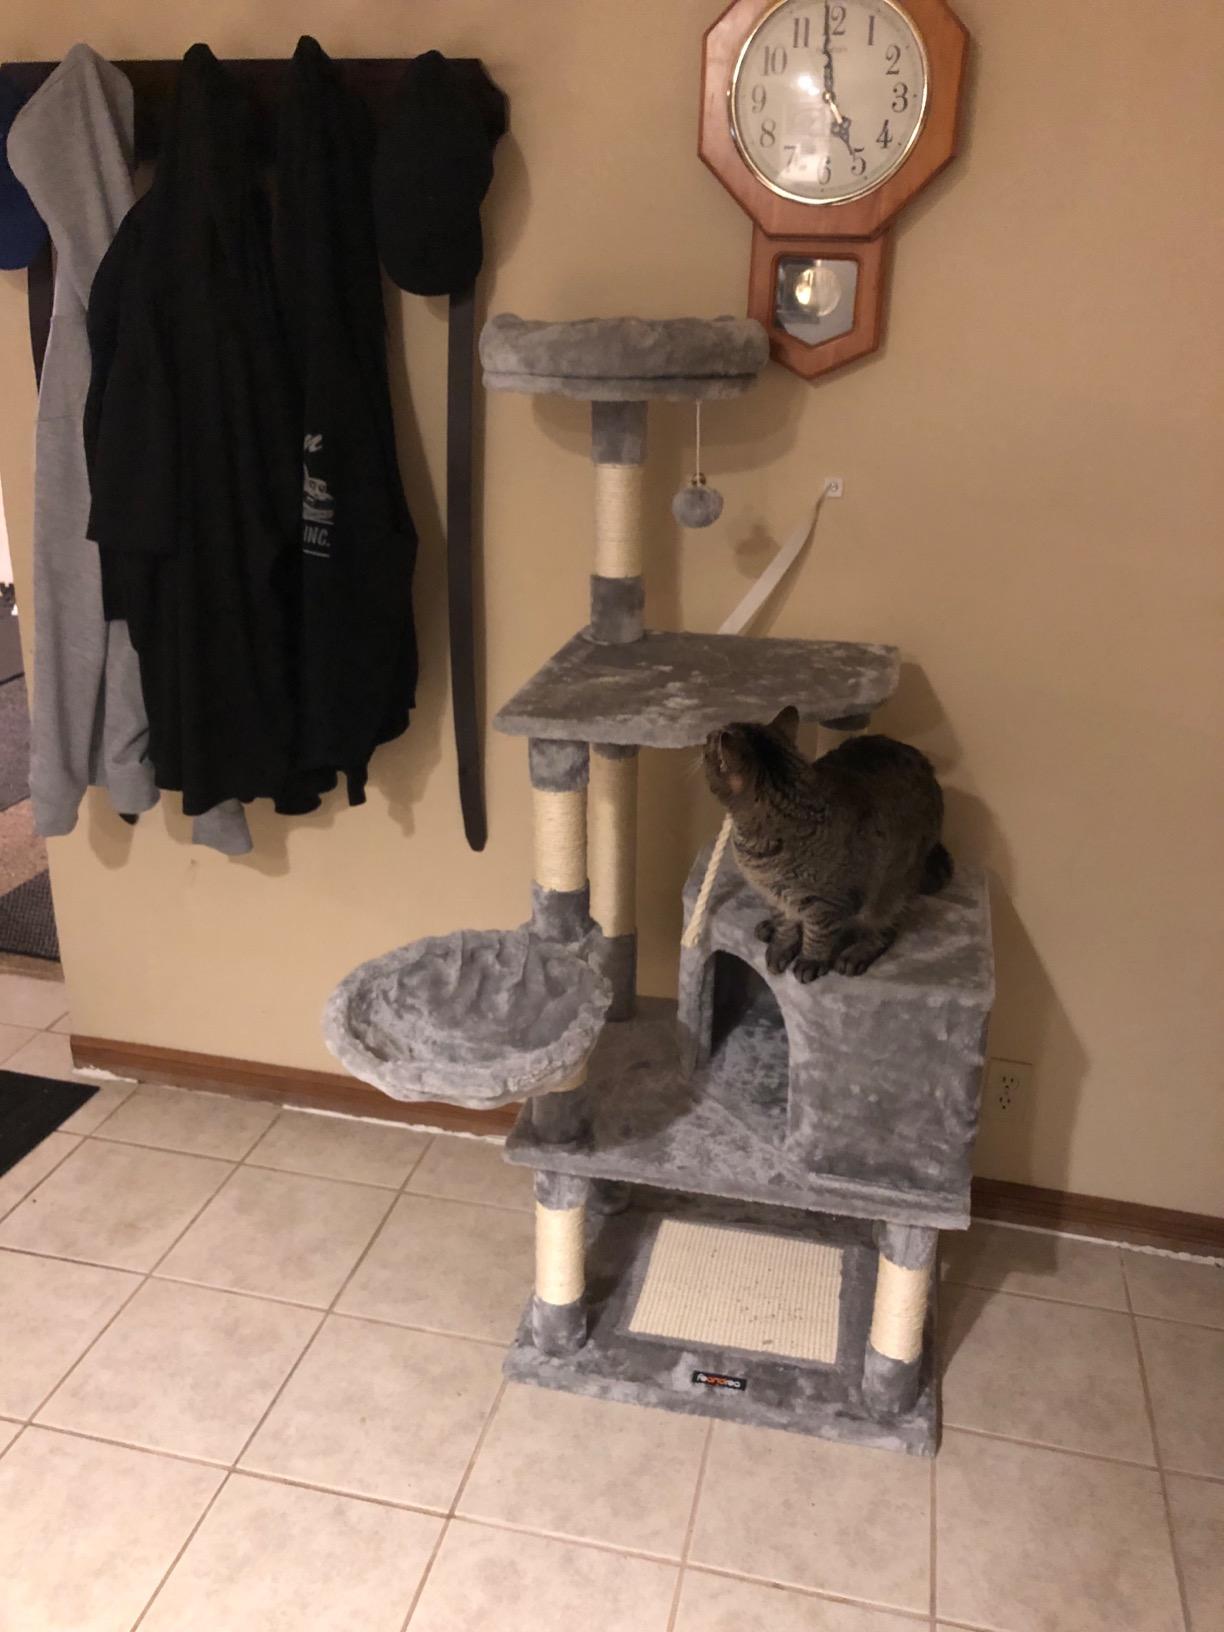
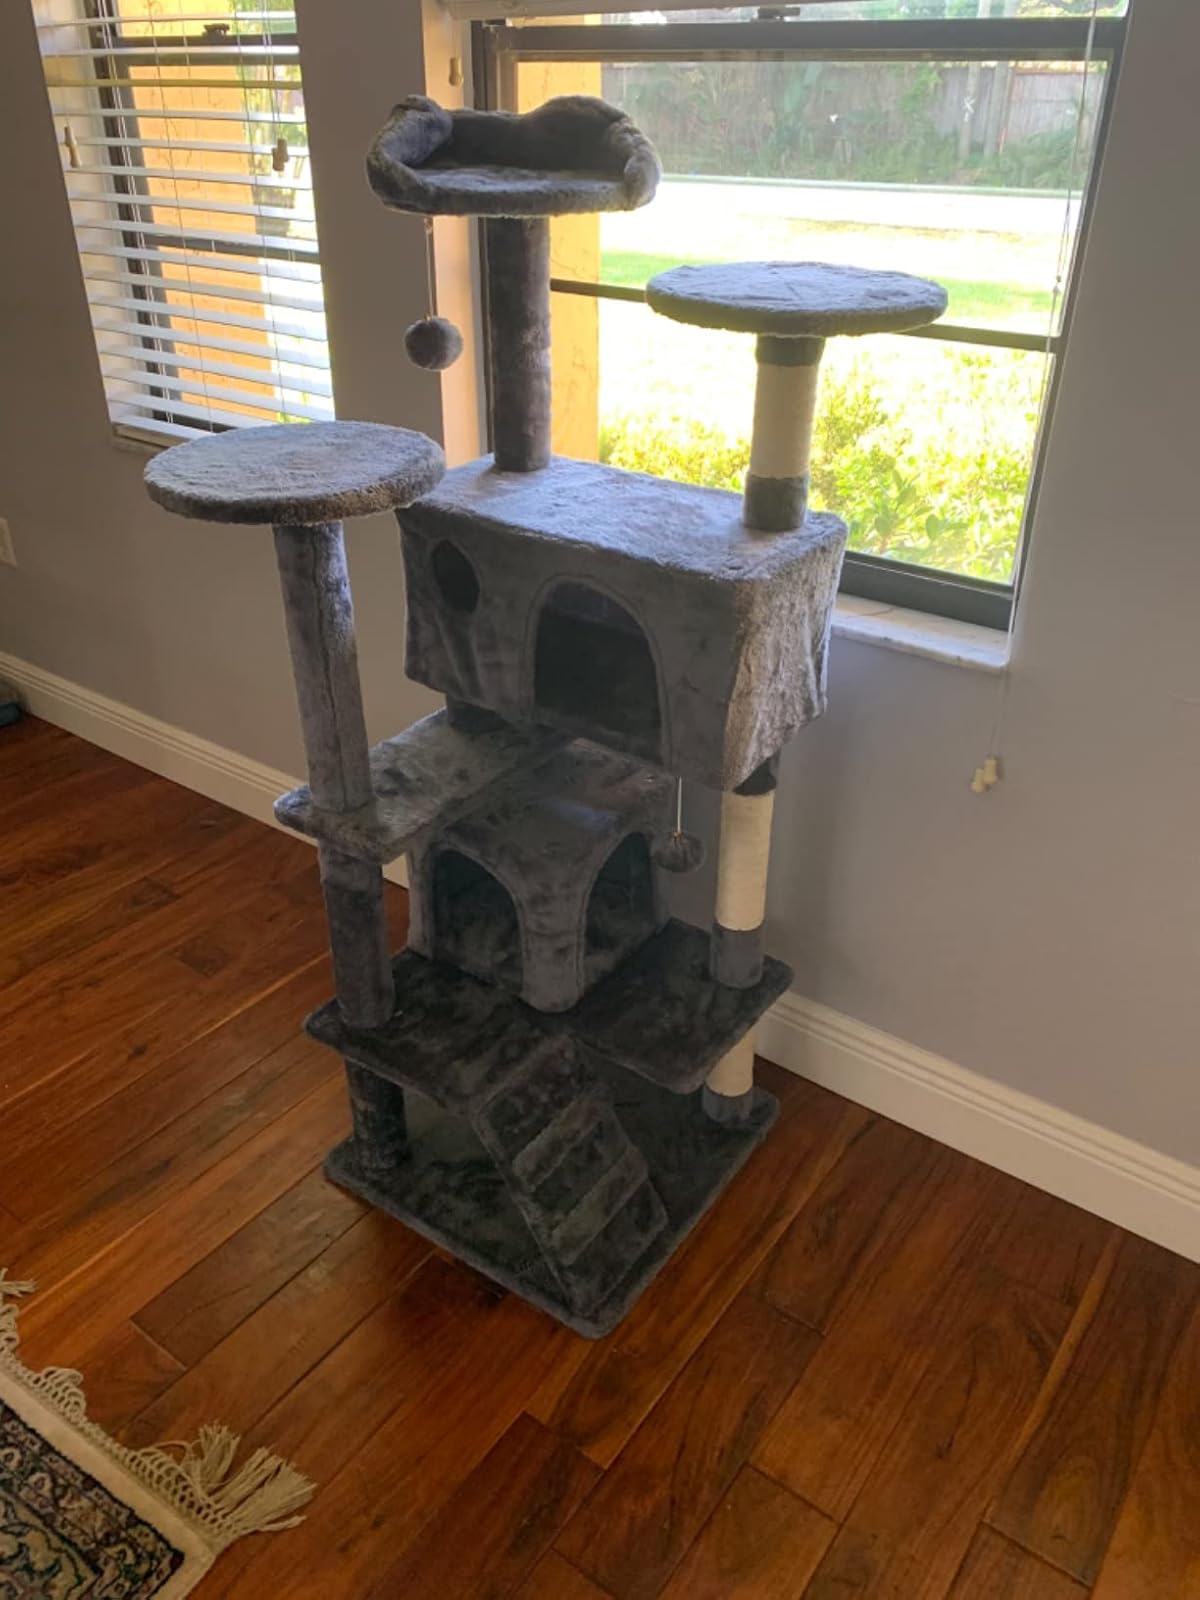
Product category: items_cat tree
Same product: no